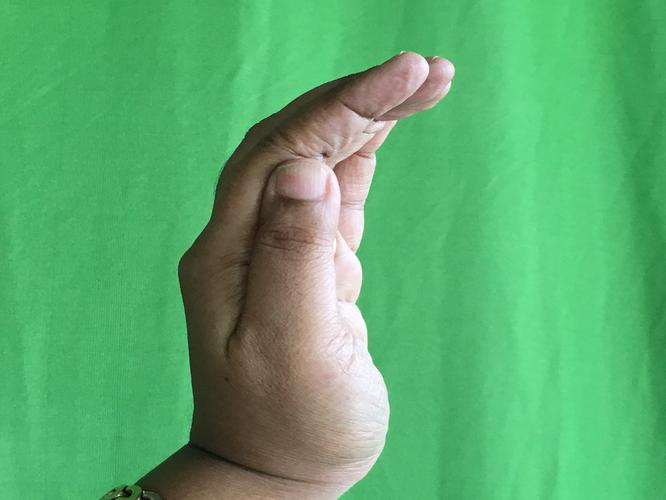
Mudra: Sarpasirsha
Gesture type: single_hand